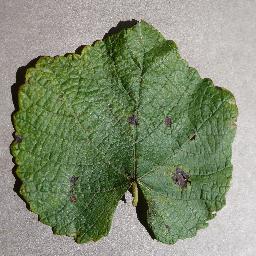
Label: Grape___Leaf_blight_(Isariopsis_Leaf_Spot)